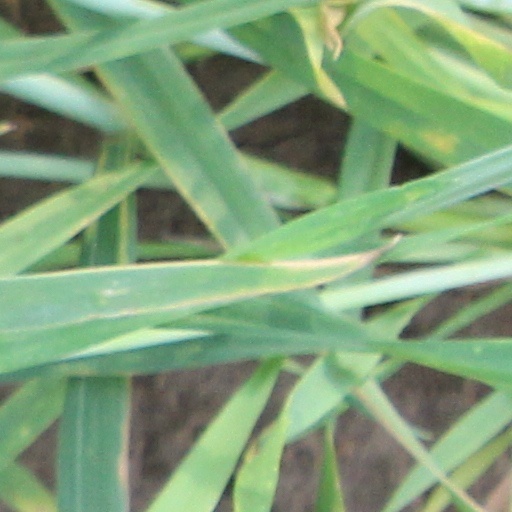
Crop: wheat